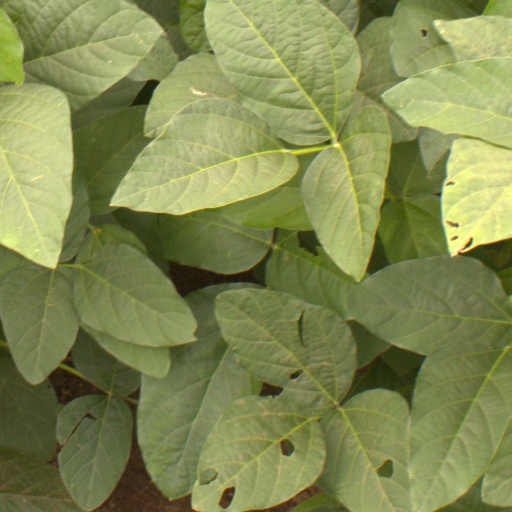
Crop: soybean